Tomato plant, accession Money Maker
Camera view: tilt-top (135 deg); turntable rotation: 240 degrees
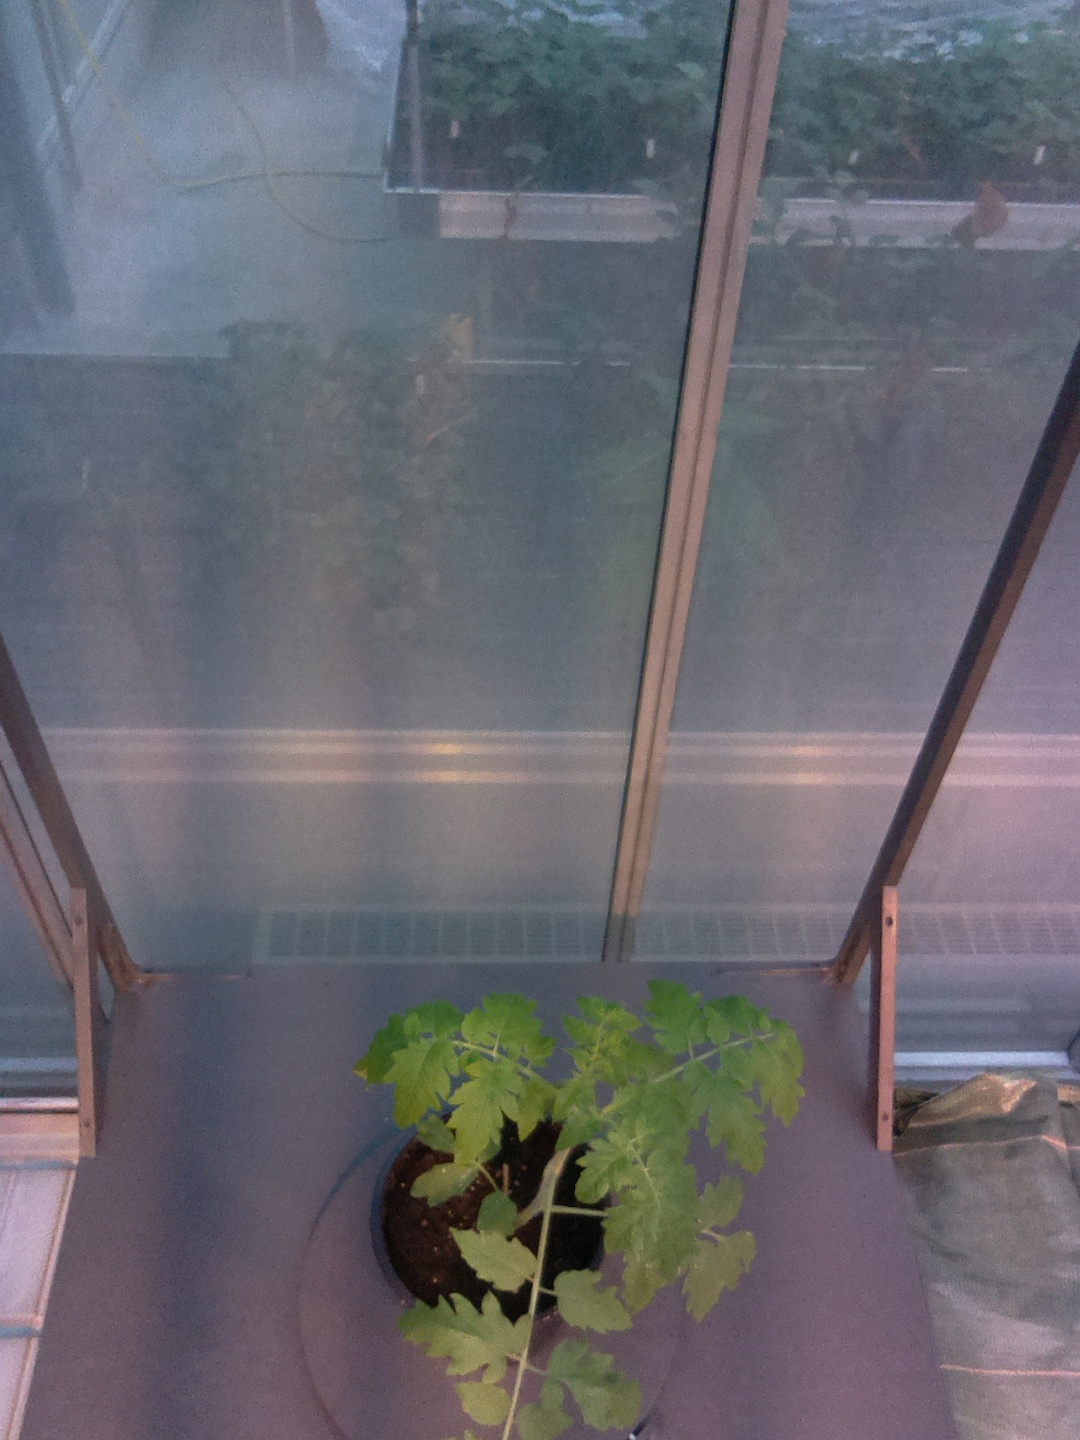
BBCH growth stage 13: 6 of true leaves visible